Adolf von Becker

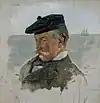
Portrait sketch by Albert Edelfelt

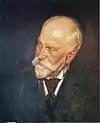
Portrait by , 1901

He retired from the university in 1892 and returned to Paris. As he grew older, he found the winters there too cold, so he moved to Nice in 1904. He died while vacationing in Vevey, Switzerland, aged 78.